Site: brandenburg
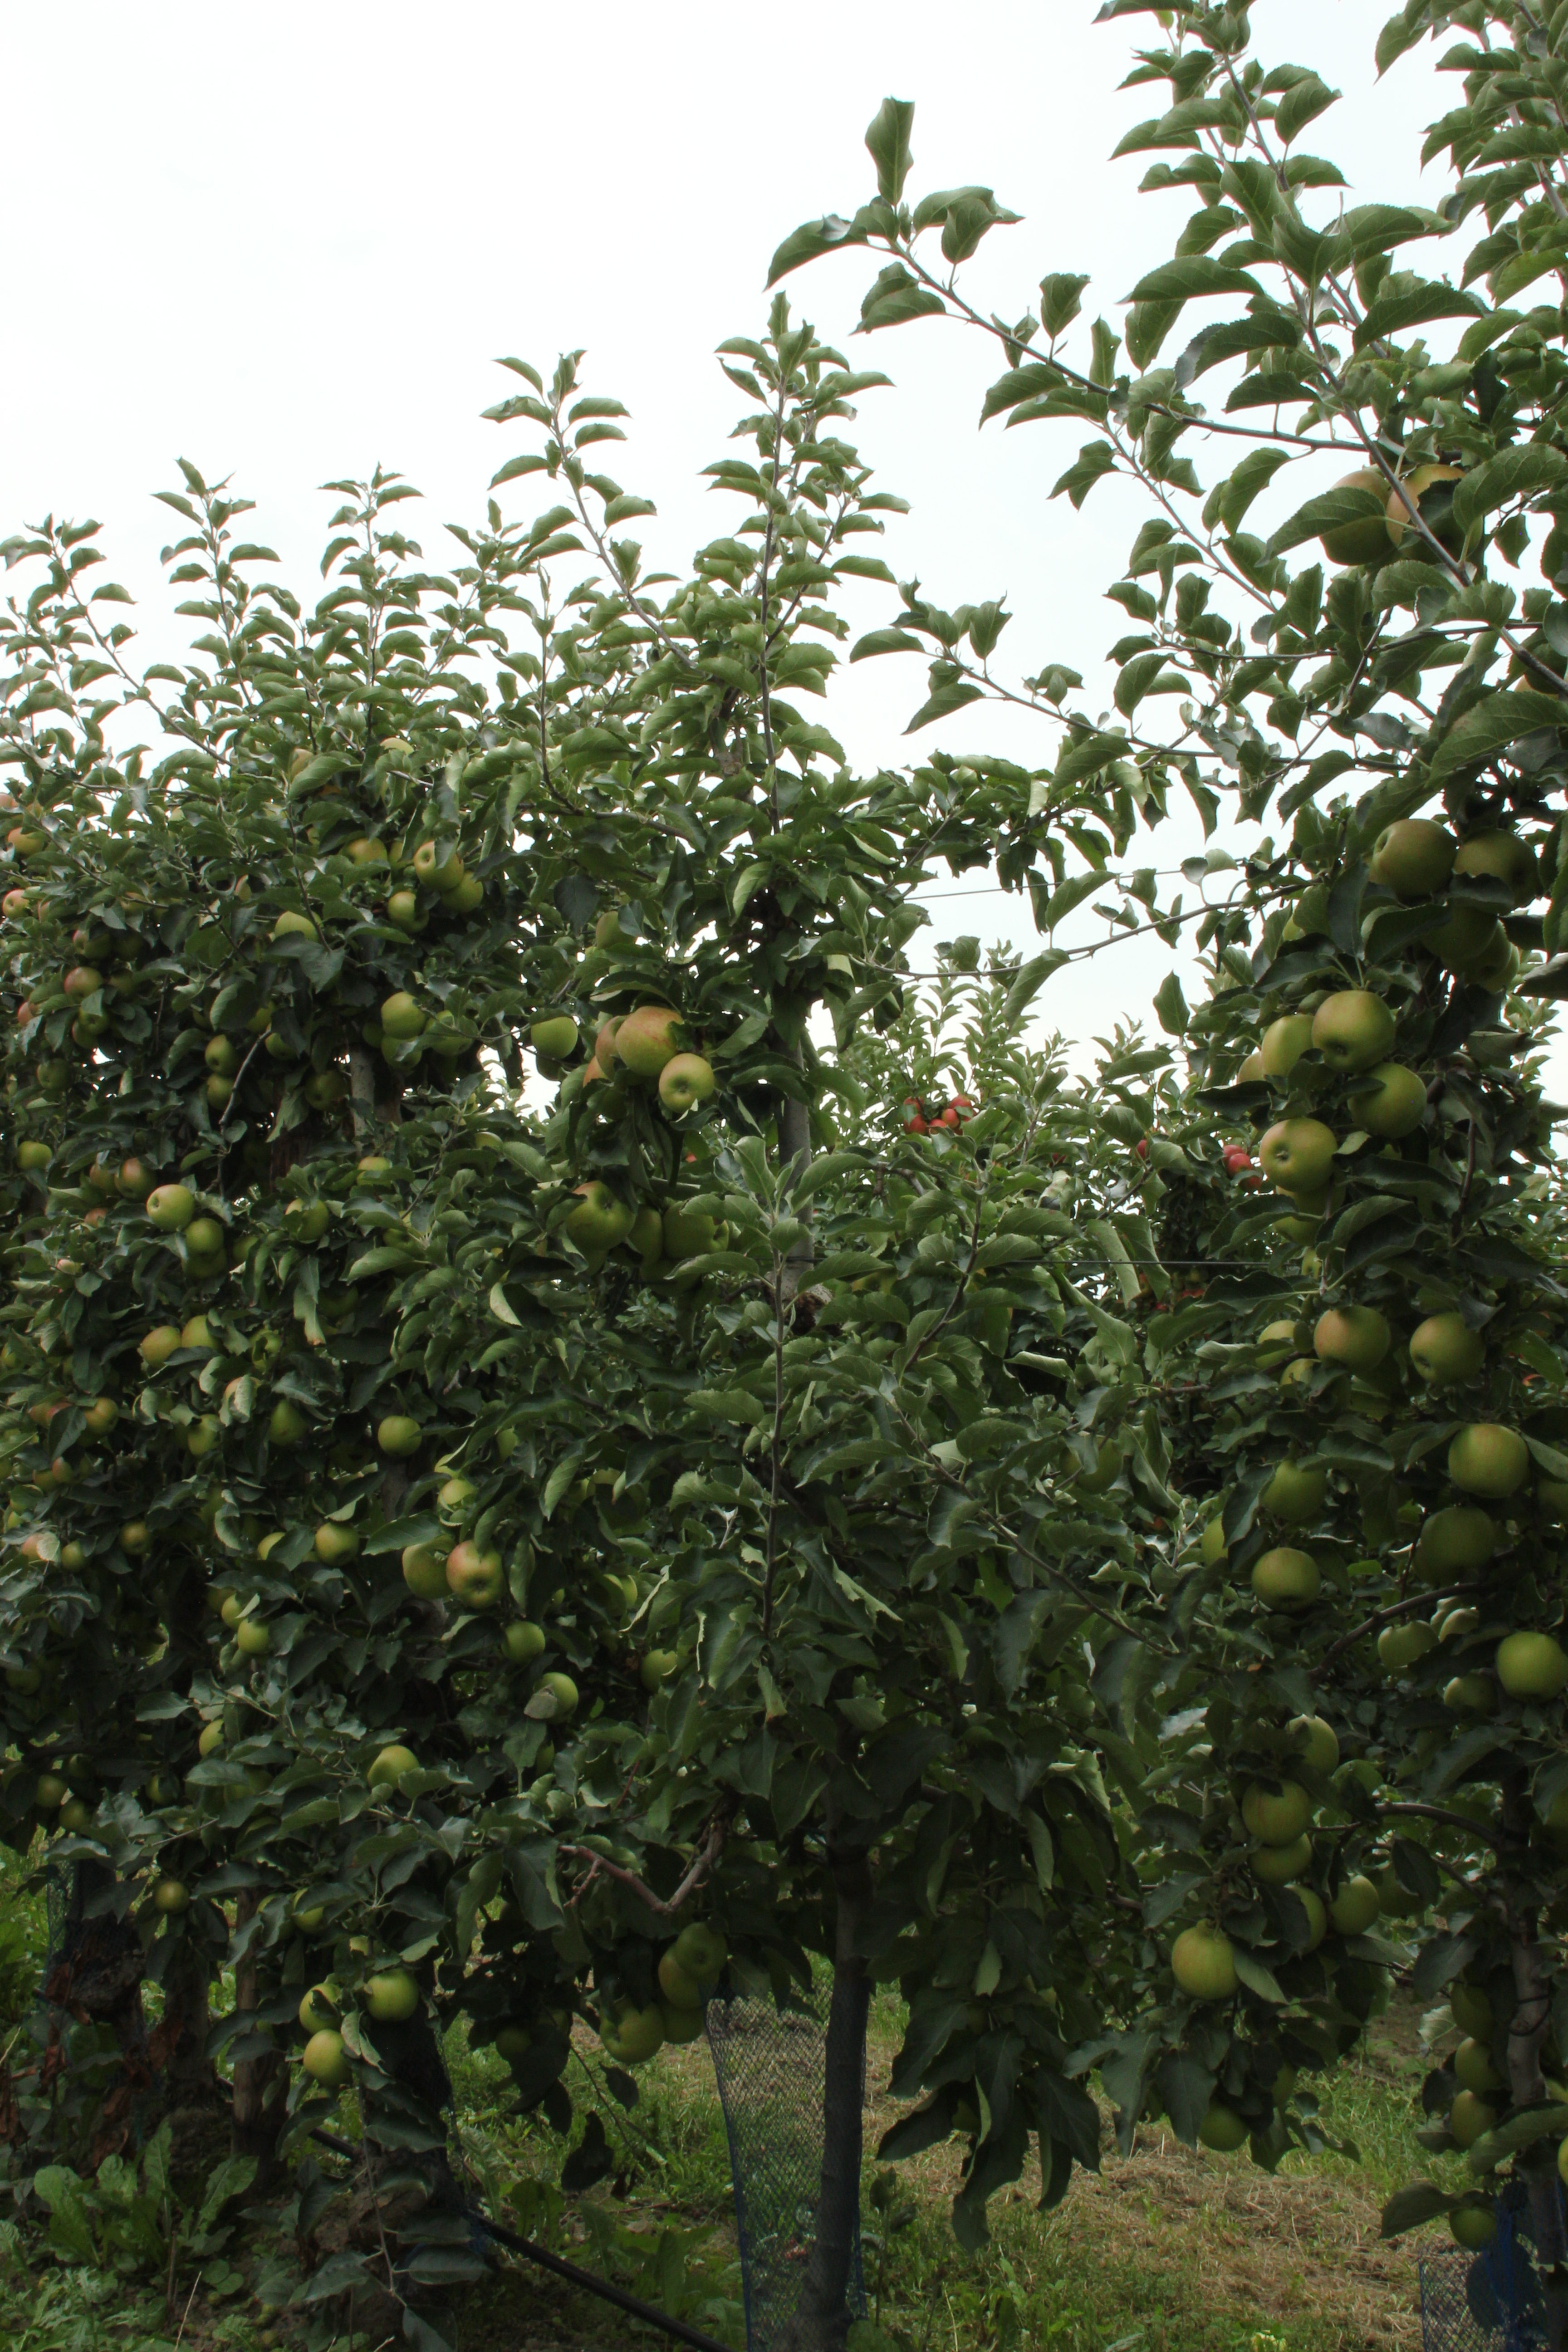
Growth stage (BBCH 87): Maturity of fruit and seed